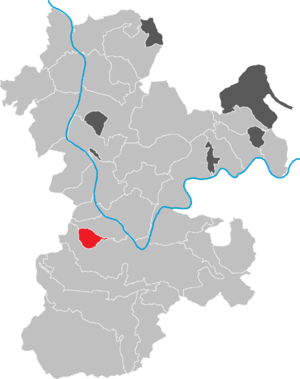
Rüdenau
Kort
Rüdenau er en kommune i Landkreis Miltenberg i Regierungsbezirk Unterfranken i den tyske delstat Bayern. Den er en del af Verwaltungsgemeinschaft Kleinheubach.